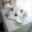
Label: table